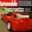
Label: automobile